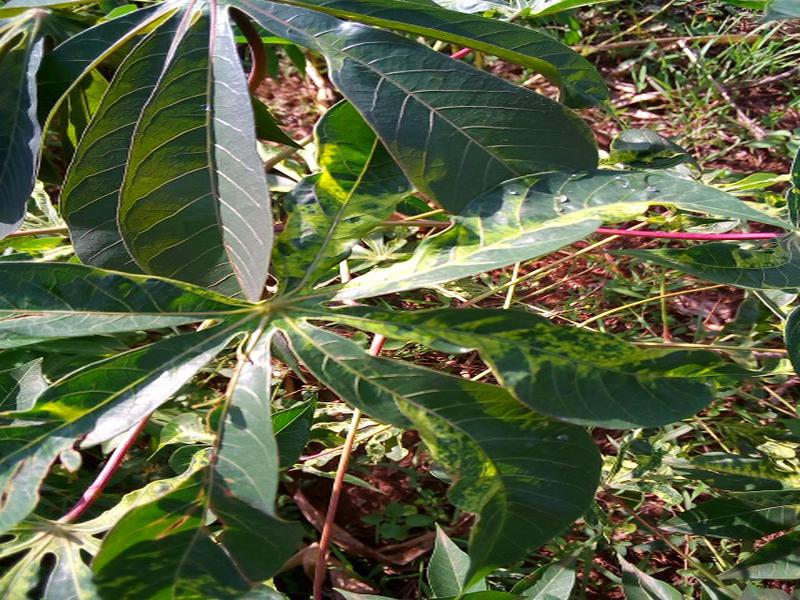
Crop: cassava
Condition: mosaic_disease